Scorpion (roller coaster)

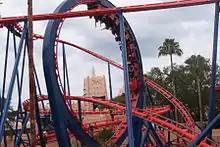
Scorpion as it descends out of the vertical loop element

Upon opening at the park, Scorpion received generally positive reviews. Guests' reaction to the roller coaster was received well, with one group simply stating "it's a thrill." A staff writer for "The Tampa Times", Dale Wilson, stated that "Scorpion looks scarier than it is," but compared the thrill of the first drop to the gliding action of a bird. Though not his favorite, as the layout was "too predictable", Wilson commented that "it'll shake you till your teeth rattle" if not holding onto the ride. A writer for the "Philadelphia Daily News", Michael Knight, observed that the ride "looks like it might be the ultimate roller-coaster heart stopper." Randy Geisler, the former American Coaster Enthusiasts (ACE) president, commented that Scorpion was an intense ride and praised "how much excitement a designer can cram" within the ride's duration.